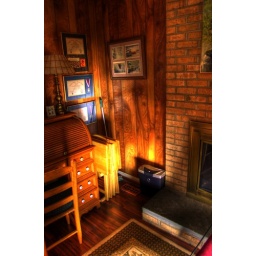
my mom was repainting the bathroom so she put the mirror in this room. i liked how it looked.